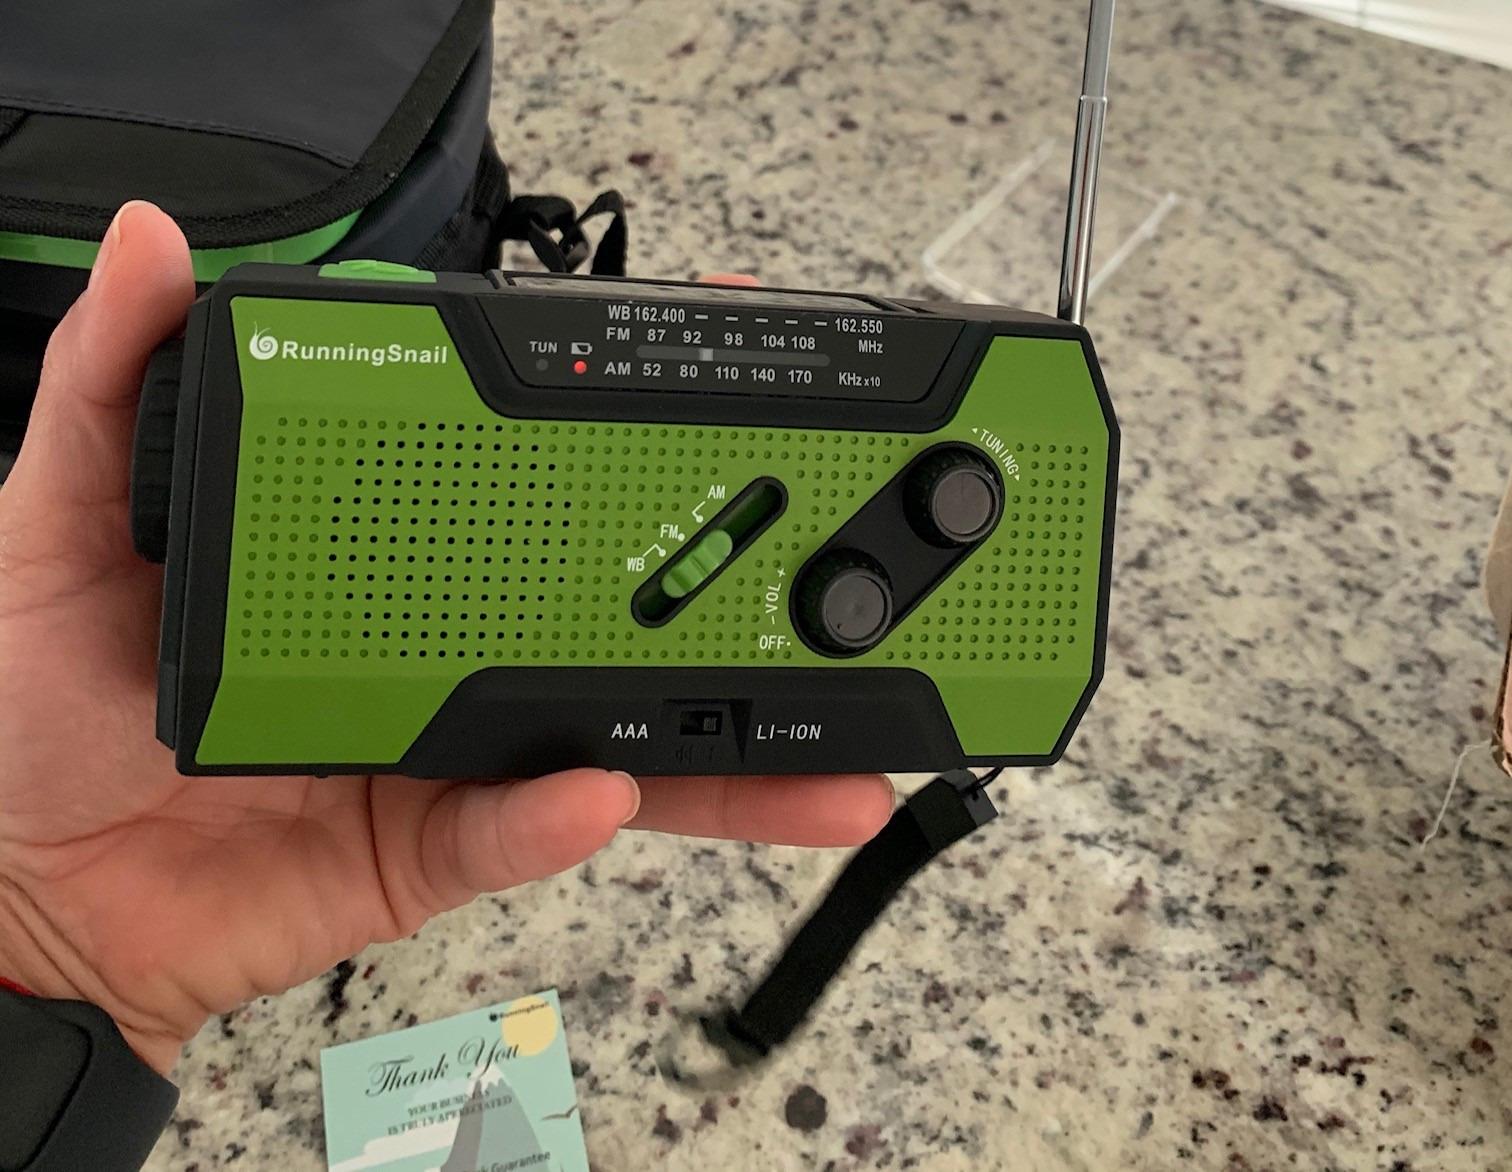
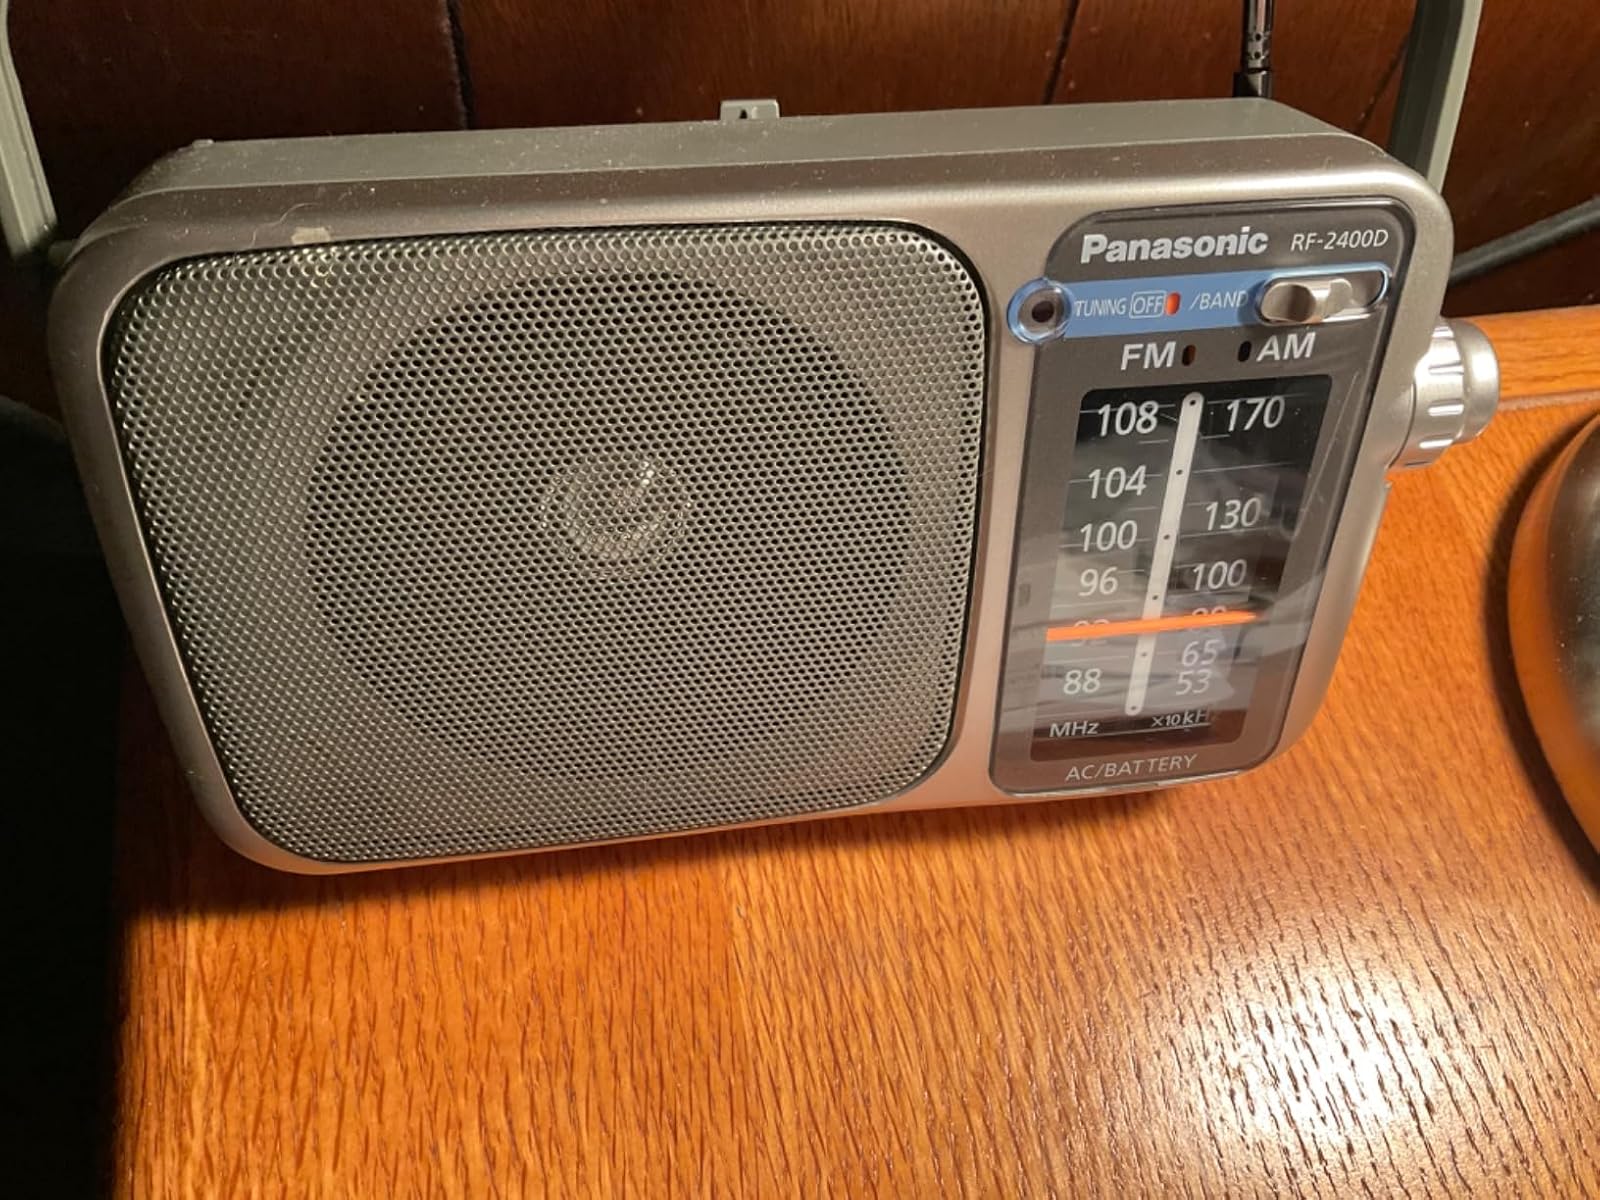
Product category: radio
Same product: no